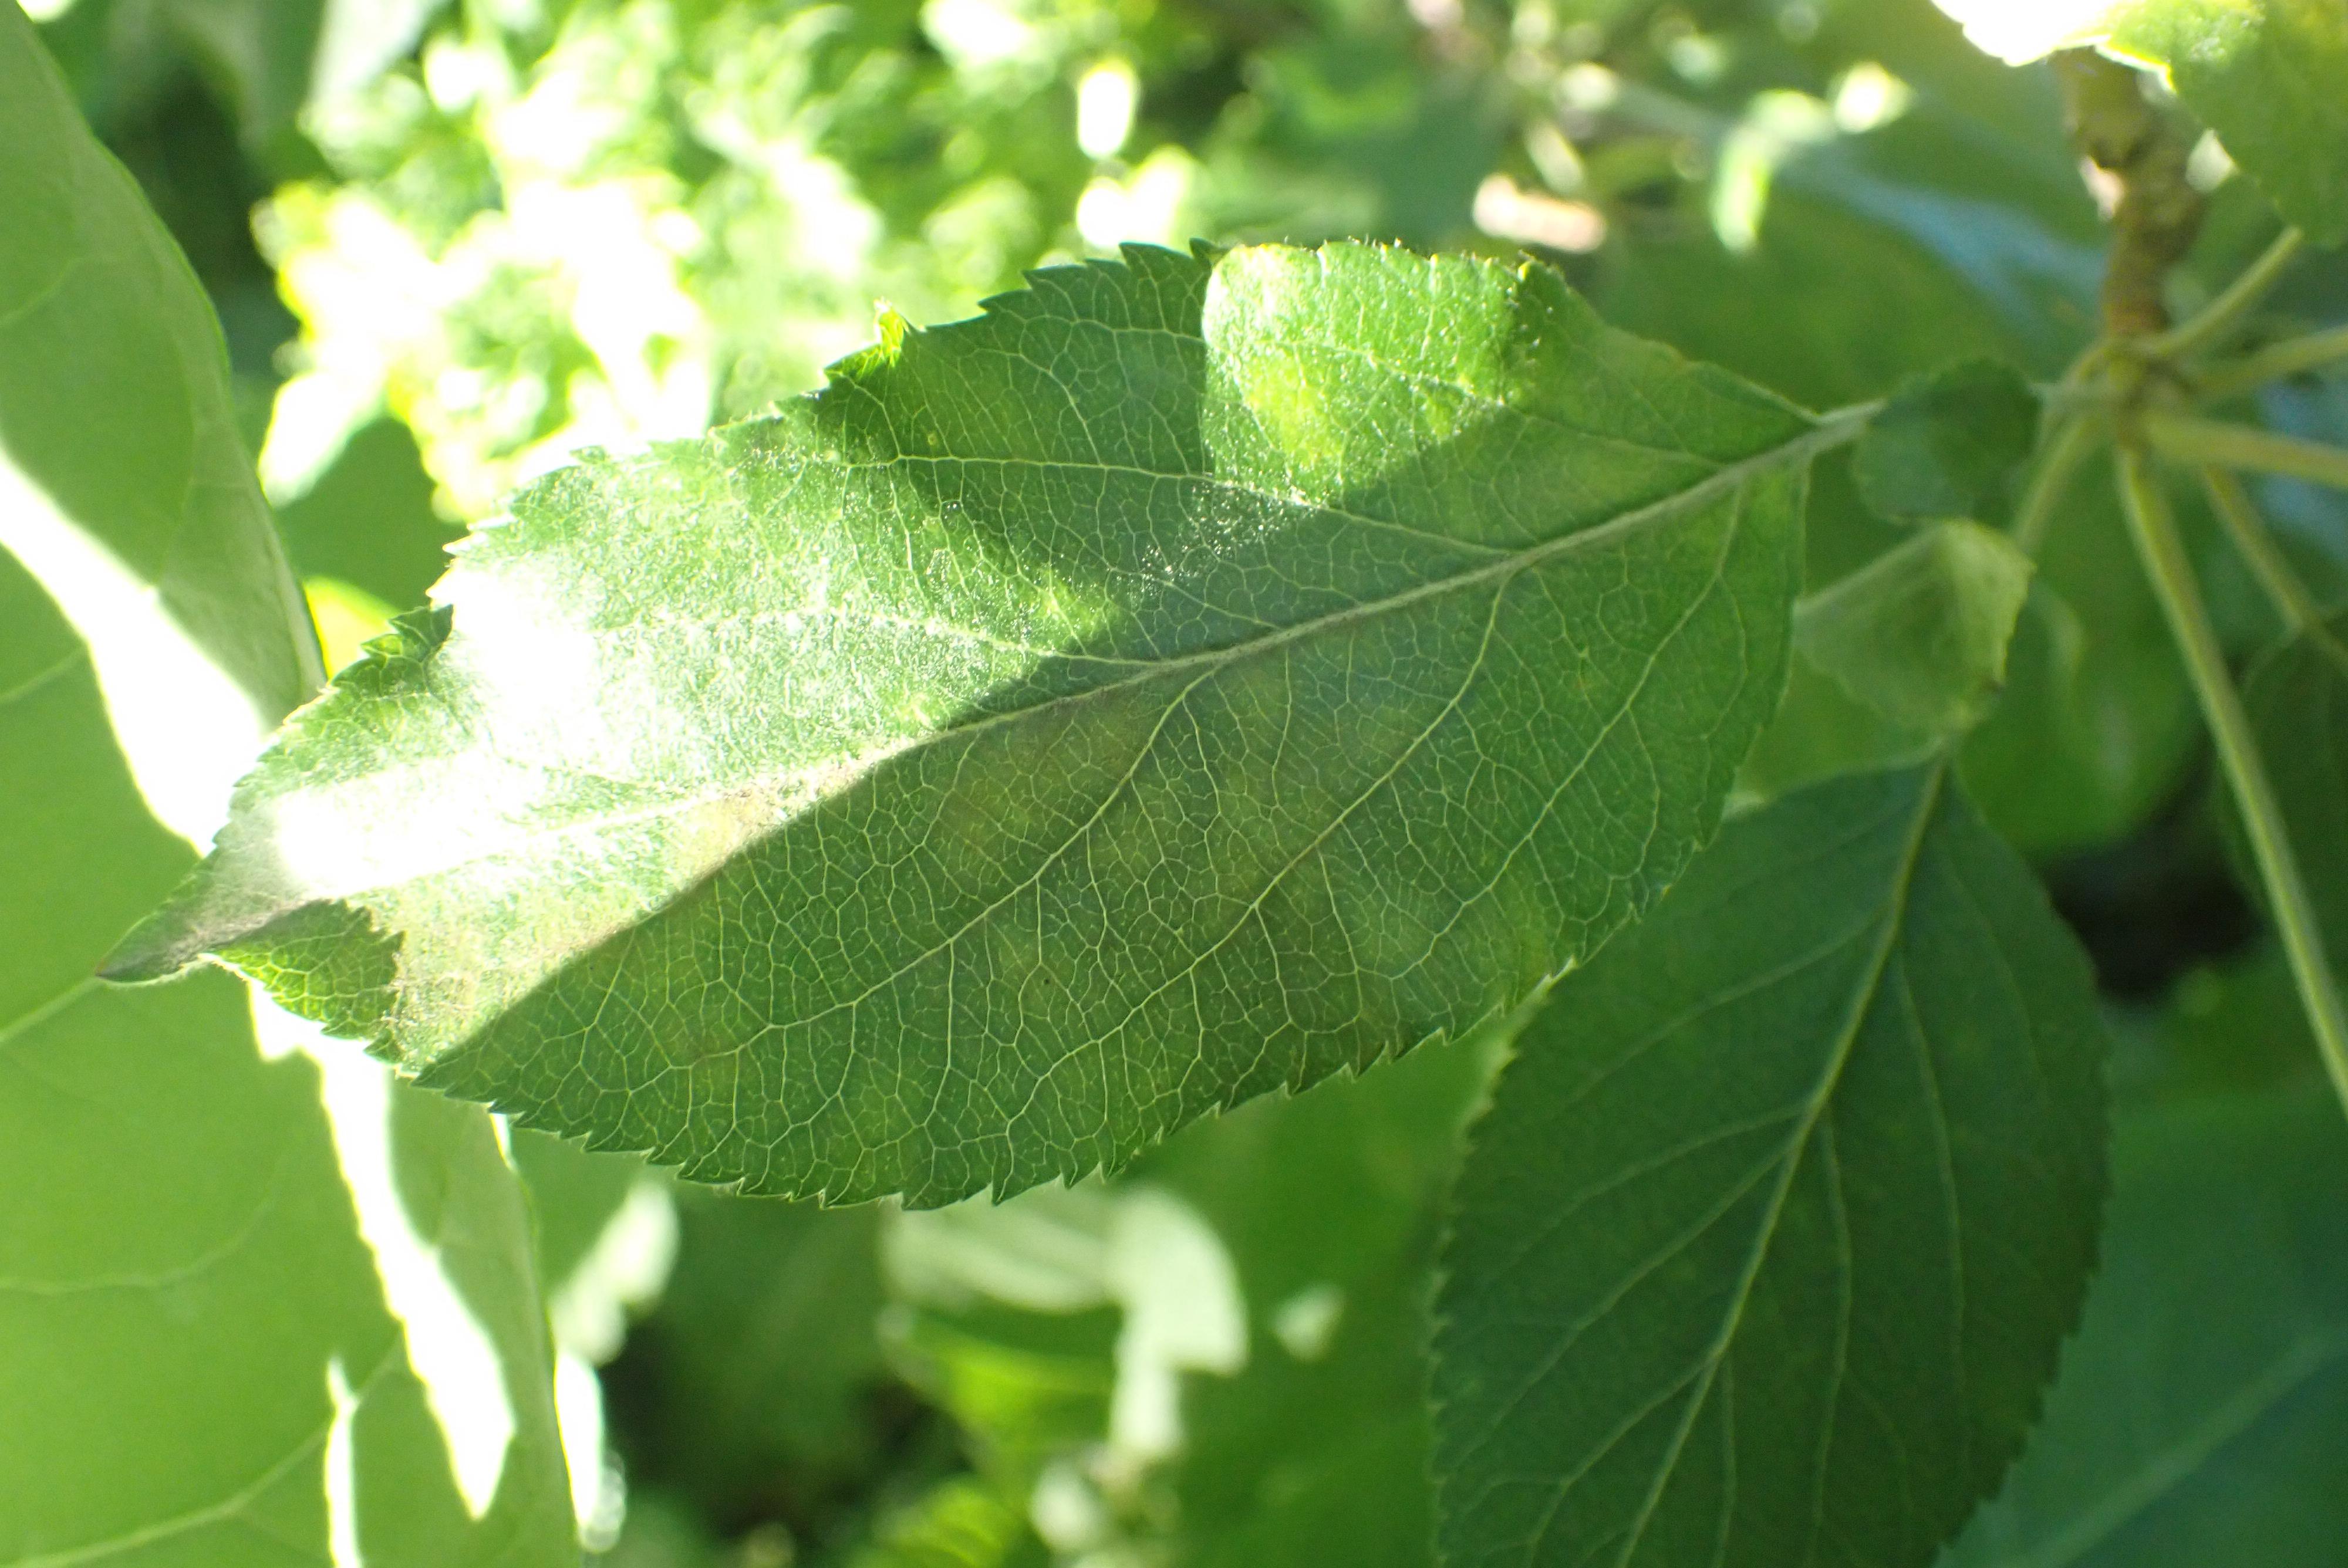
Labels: scab